Karamea Centennial Museum

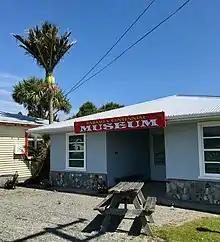
Karamea Centennial Museum in 2019

Karamea Centennial Museum is a museum in Karamea on the West Coast of the South Island of New Zealand.